Aino Forsten

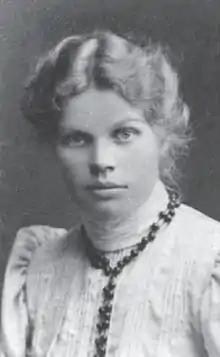
Aino Forsten during the 1910s

Aina "Aino" Aleksandra Forsten, née Rainio (2 April 1885 – 27 November 1937), was a Finnish politician and educator. She was a member of the Parliament of Finland for the Social Democratic Party from 1916 to 1918. After the 1918 Finnish Civil War, Forsten fled to the Soviet Union where she was executed during the Great Purge in 1937.